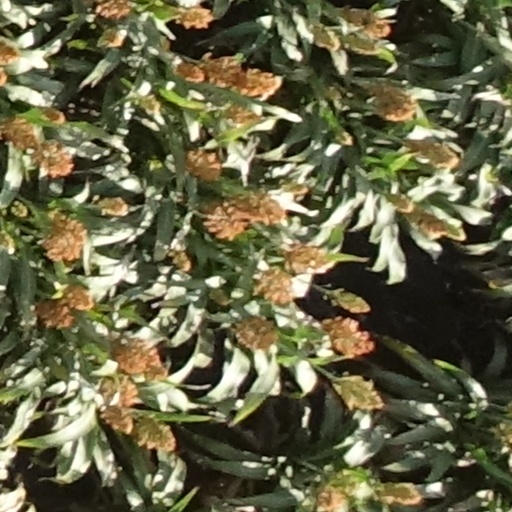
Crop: sorghum